Joe Dassin

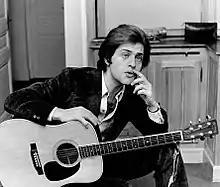
Joe Dassin in the 1960s

Joseph Ira Dassin (November 5, 1938 – August 20, 1980) was an American–French singer-songwriter. In his career spanning sixteen years (1964–1980), he enjoyed numerous successes in France and the French-speaking world, as well as singing in languages other than French. He had a career in Finland, Greece, and Germany. In total, he sold nearly 25 million records worldwide. He was the son of film director Jules Dassin.